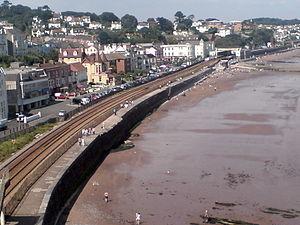
Dawlish est une ville et une station balnéaire sur la côte méridionale du Devon, en Angleterre. Lors de 2001 elle comptait 12 819 habitants. Elle est située dans le district de Teignbridge.